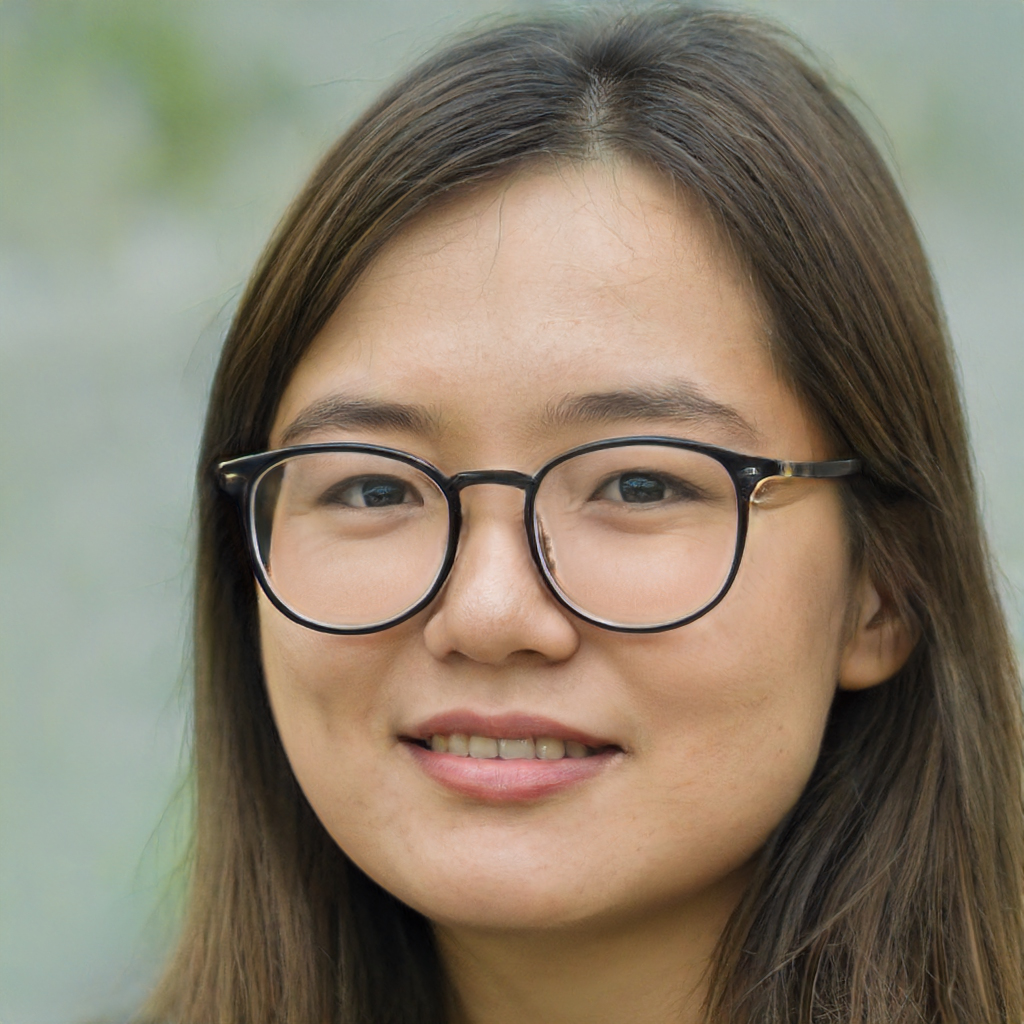
Label: Colored